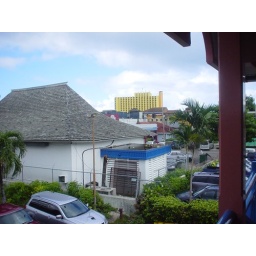
yellow building in ocho rios.